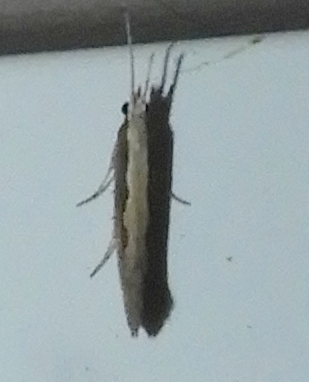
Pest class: diamondback_moth